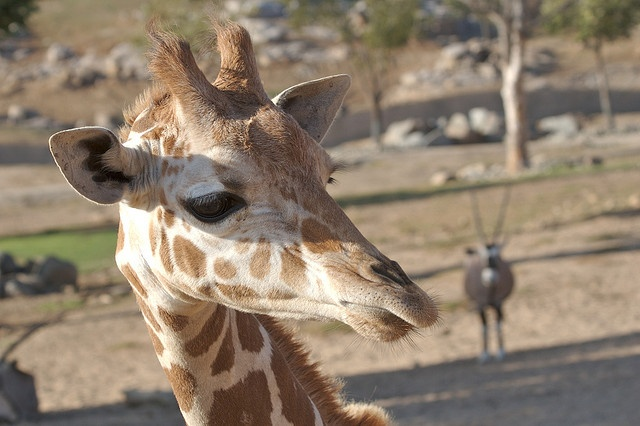
portrait of a giraffe with antelope in the background.
The head of a giraffe with another animal in the background.
A giraffe cranes its neck as an animal with long horns stand in the back.
An animal that is looking at something over their side.
A giraffe is in the foreground while an animal with very long, straight black horns stands in the background.